Shanghai–Nanjing railway

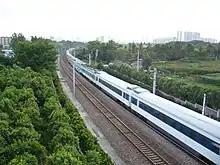
Shanghai Nanjing Railway

The Shanghai–Nanjing or Huning Railway is a railway in China running from Shanghai to Nanjing, capital of Jiangsu province. The railway is about long. The Huning line is one of the busiest in China.